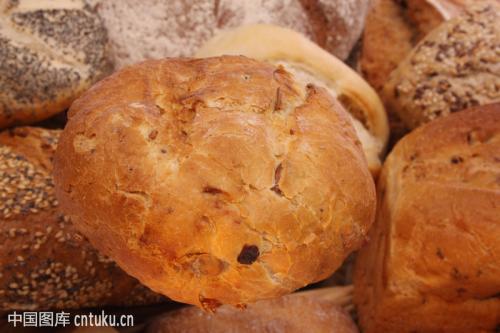
Label: trash